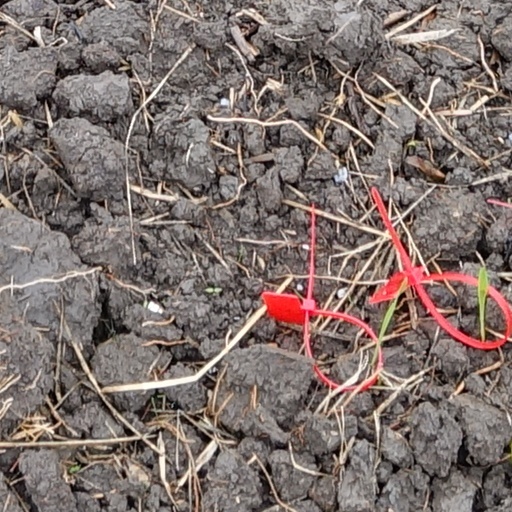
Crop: wheat